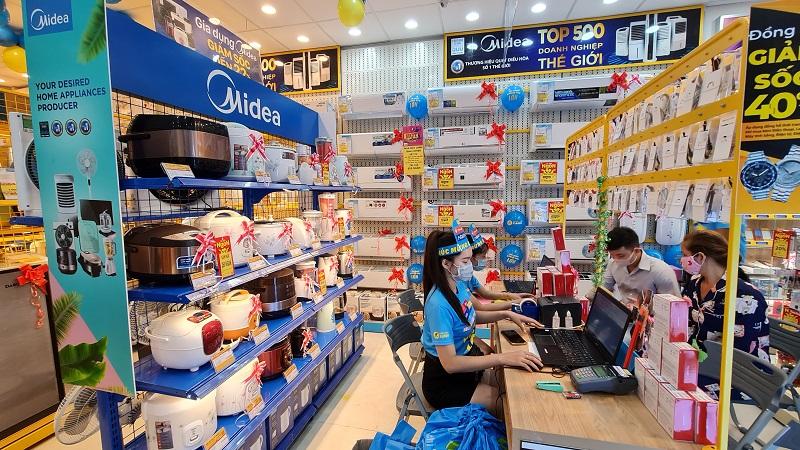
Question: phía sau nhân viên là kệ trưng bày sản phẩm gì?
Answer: phía sau nhân viên là kệ trưng bày các loại nồi điện